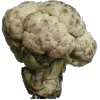
Label: Cauliflower 1